Anu Laamanen

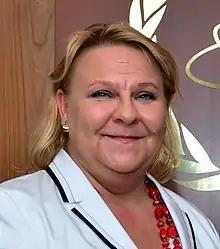
Anu Laamanen (2013)

Anu Irene Laamanen (born 30 October 1958) is a Finnish diplomat. She has been employed by the Ministry for Foreign Affairs since 1986.